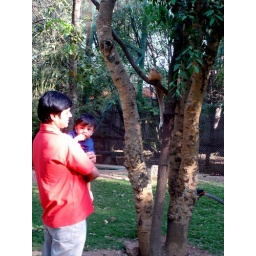
Karanji lake bird aviary - biggest walk through aviary in India